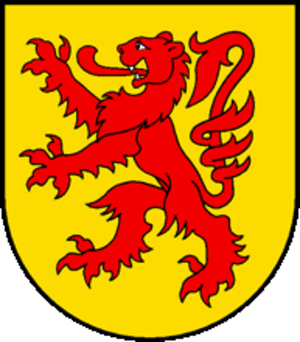
Seiry est une ancienne commune et une localité suisse du canton de Fribourg, située dans le district de la Broye.